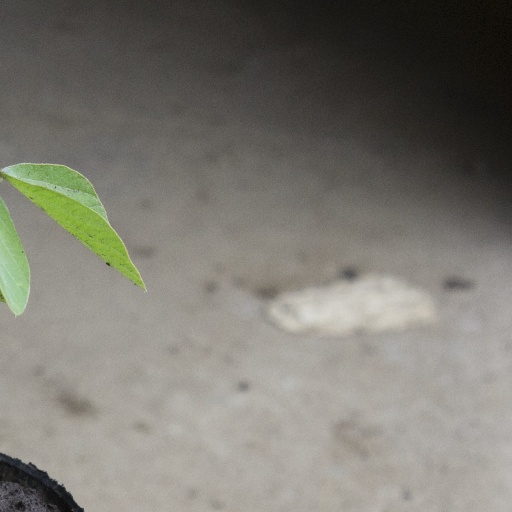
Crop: soybean